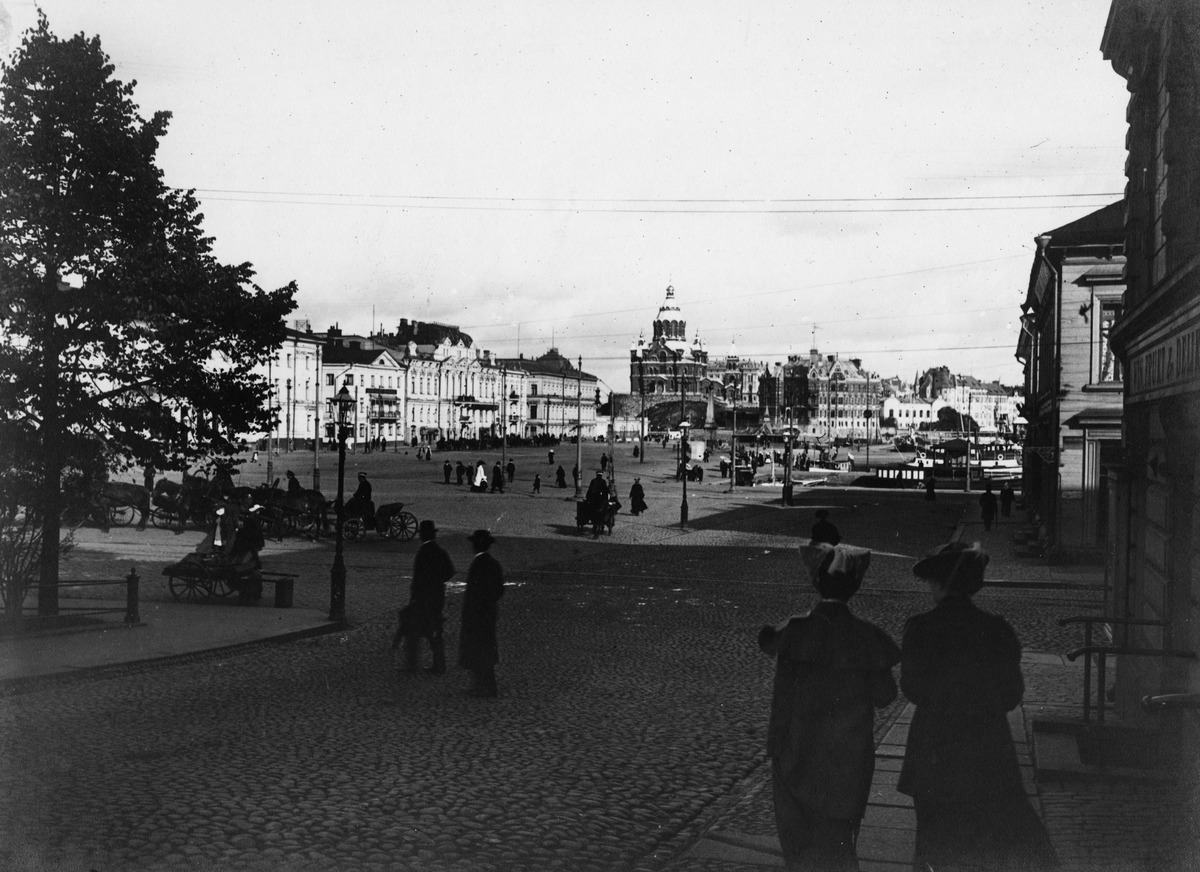
Kauppatori nähtynä Etelä Esplanaadi katu 4:n edestä
sisällön kuvaus: Kauppatori nähtynä Etelä Esplanaadi katu 4:n edestä. Edessä on poikkikatu Unioninkatu, taustalla vasemmalta Pohjois Esplanaadi katu 11-13 (osa), 9, 7, 5, 3 ja Katajanokka (Uspenskin katedraali),  Etelä Esplanaadi kadun päässä Kolera-allas. mustavalkoinen
Kuvaaja: Wasastjerna, Nils Jakob, valokuvaaja
Ajankohta: kuvausaika 1907 n
Paikka: Suomi, Uusimaa, Helsinki, Katajanokka Helsinki, Eteläesplanadi 4, 2. Kauppatori. Pohjoisesplanadi 11-13, 9, 7, 5, 3. Pormestarinrinne 1. Kolera-allas
Aiheet: torit, kadut, liikenne, jalankulkijat, pukeutuminen, kerrostalot, julkiset rakennukset, kirkkorakennukset, ortodoksinen kirkko, rannat, veneet